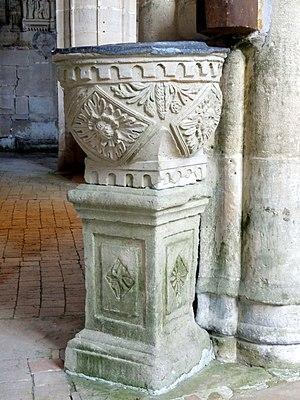
Mobilier de l'église - voir le titre du fichier.
L'église Saint-Josse est une église catholique paroissiale située à Parnes, dans l'Oise, en France. Sa construction à partir de 1089 fut motivée par l'attrait des reliques de saint Josse exercé sur les pèlerins. L'église qui lui avait précédée était dédiée à saint Martin, mais ce premier vocable tomba dans l'oubli. De dimensions généreuses par rapport à la taille du village, l'église Saint-Josse est un édifice très complexe, et sa forme actuelle n'est que le fruit des remaniements successifs. Ceci n'empêche pas une construction soignée et des qualités architecturales indéniables. L'église réunit des parties marquées par les différents stades d'évolution de l'architecture gothique, et possède notamment un portail flamboyant d'une grande richesse sculpturale. D'autre part, l'abside romane édifiée vers l'an 1100 avec son cul-de-four nervé et ses arcatures décoratives est tout autant d'un grand intérêt archéologique. Les parties basses du clocher et l'étage de beffroi remontent à la même époque. L'édifice a été restauré pendant les années 1860-1870, et est classé monument historique depuis 1913.